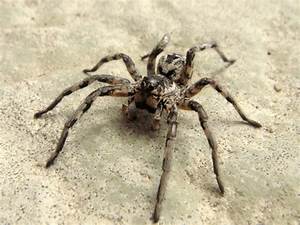
Label: ragno